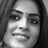
Emotion: happy